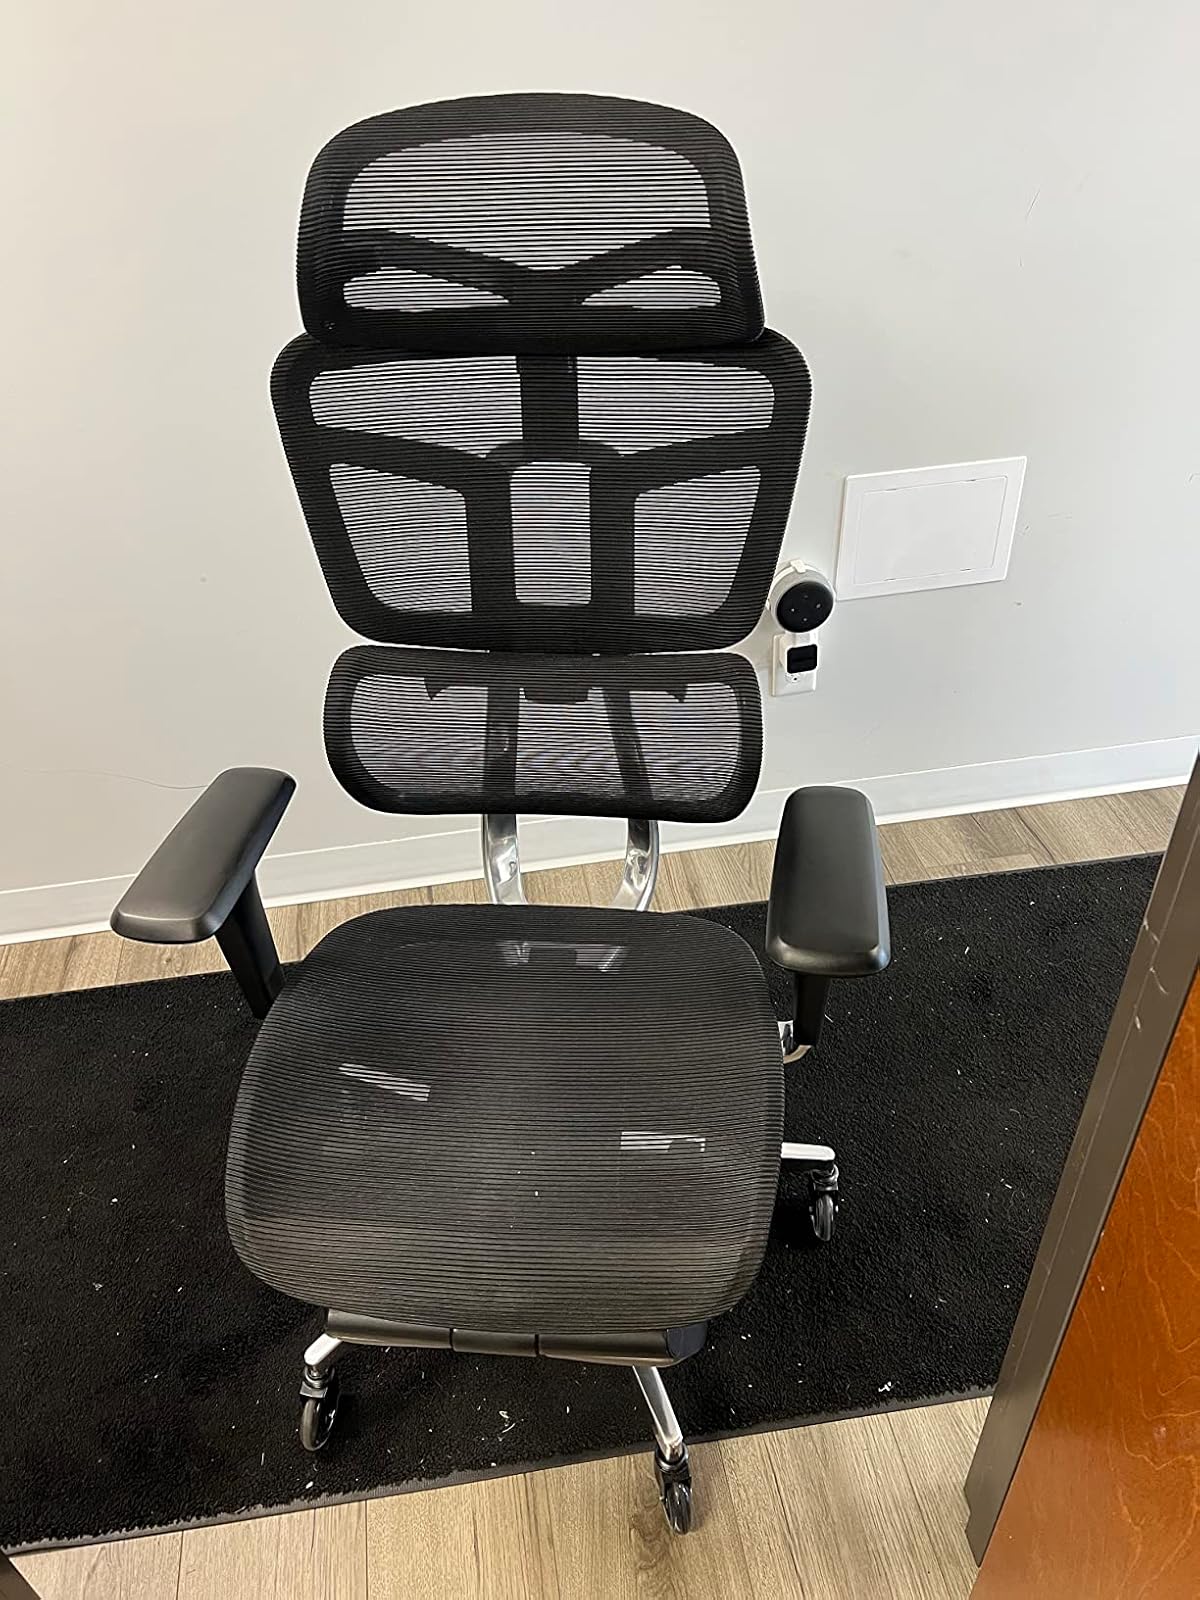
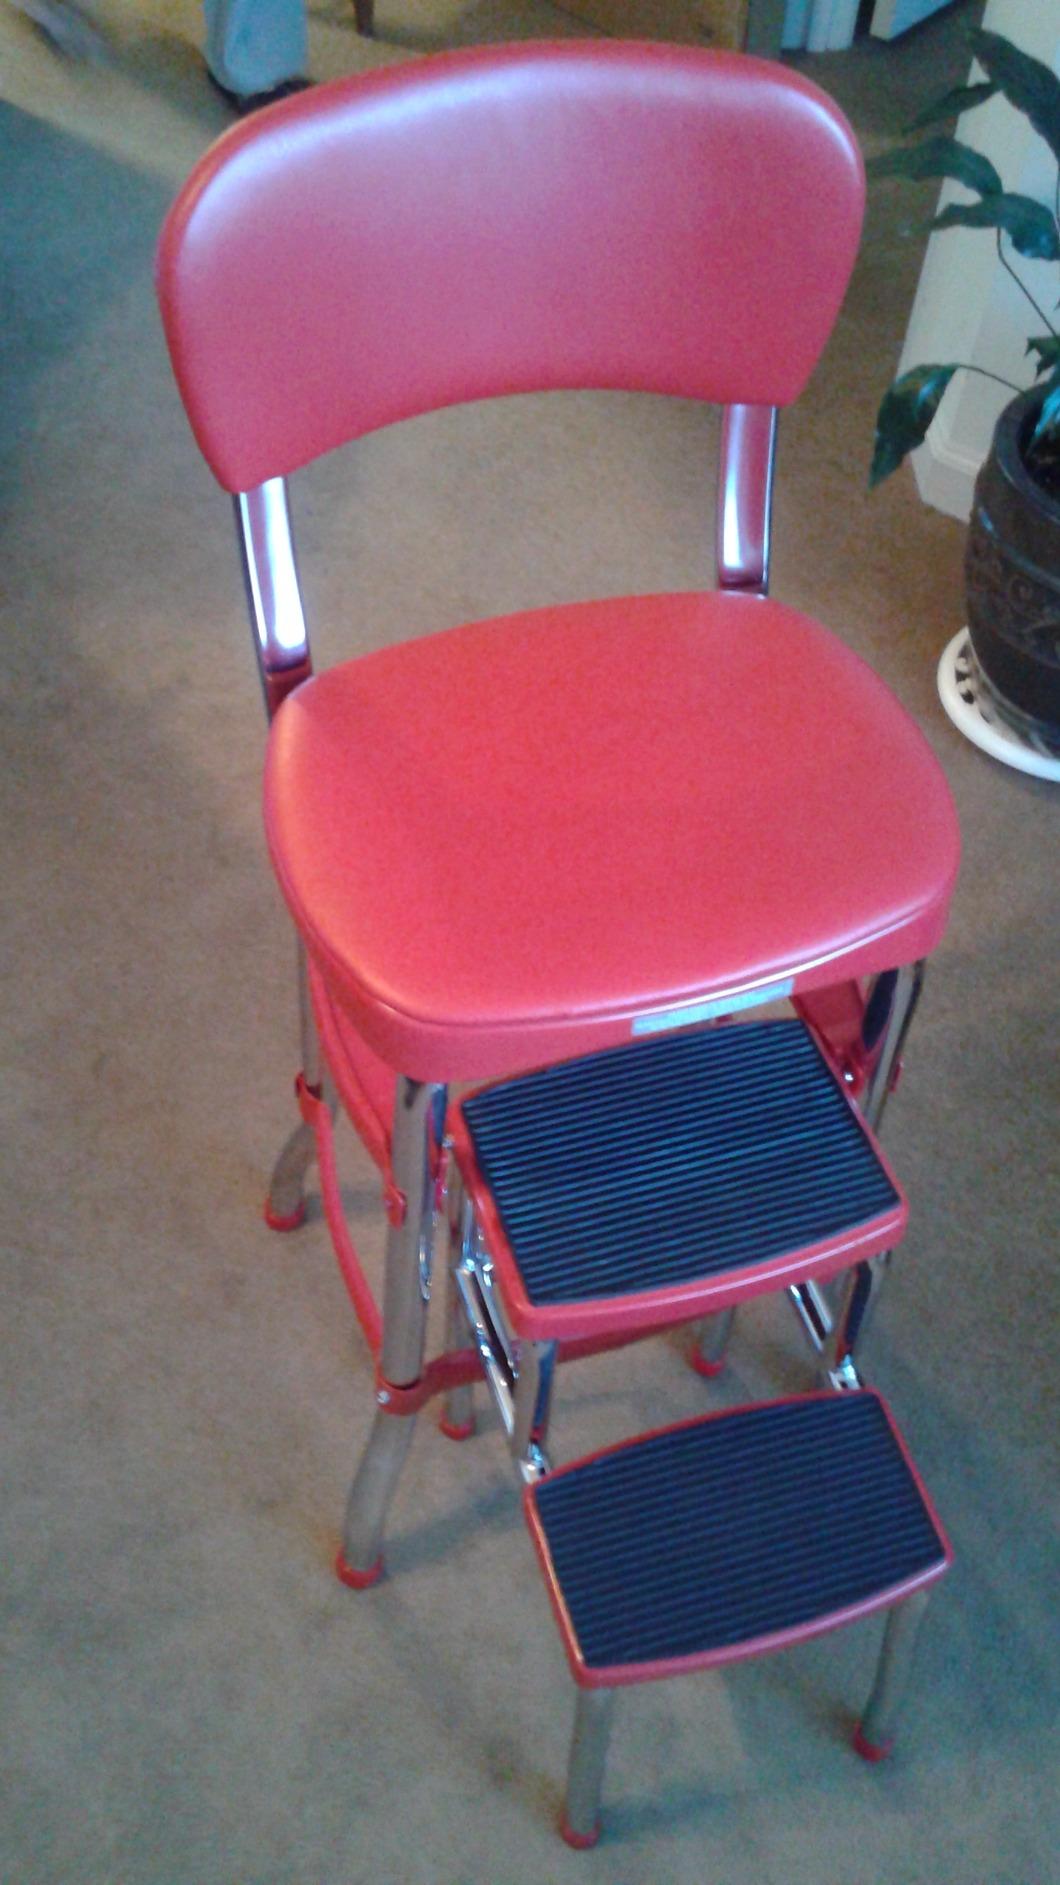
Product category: items_chair
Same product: no